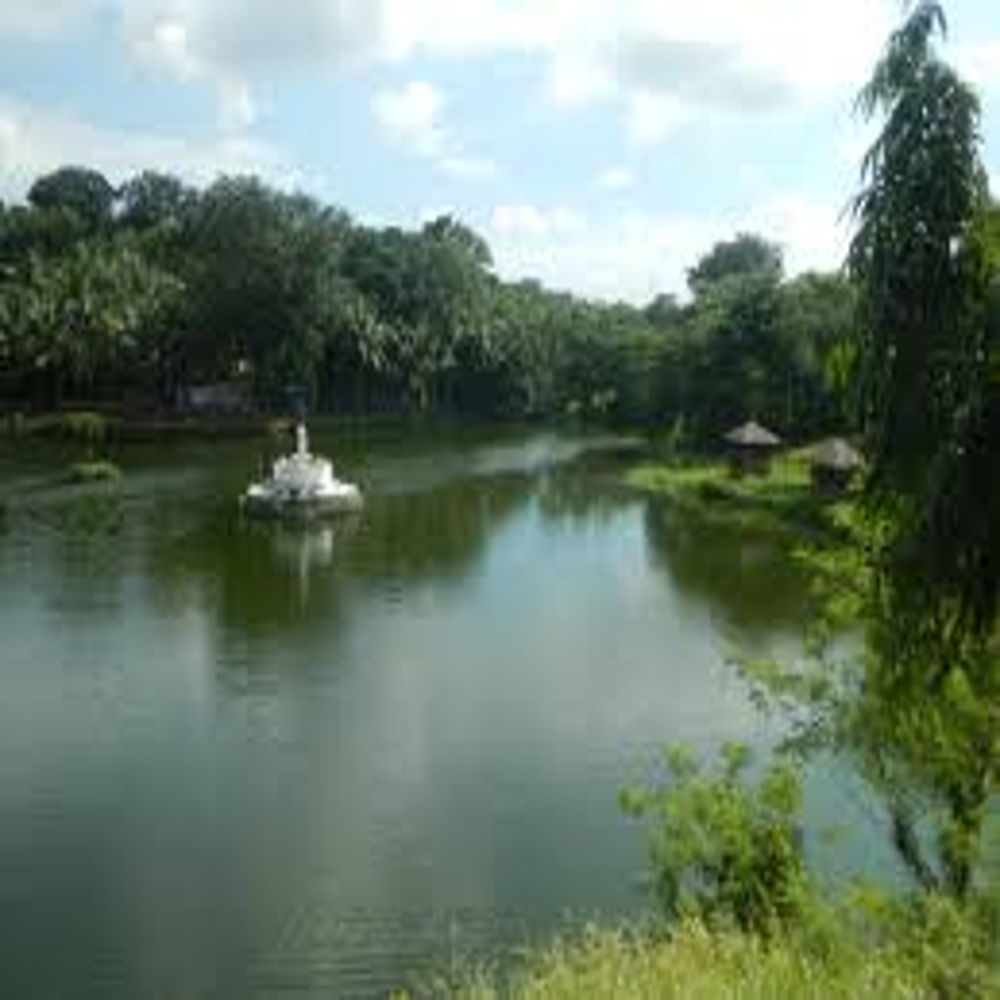
Body of water present: yes
Land polluted: no
Water polluted: no
Pollution percentage: 0%